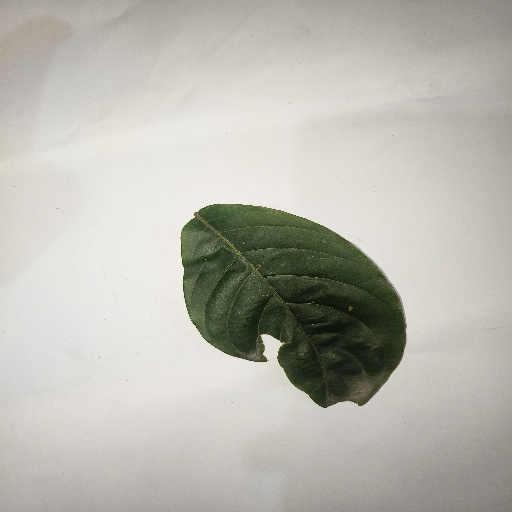
Species: HariTaki
Leaf condition: Shot Hole